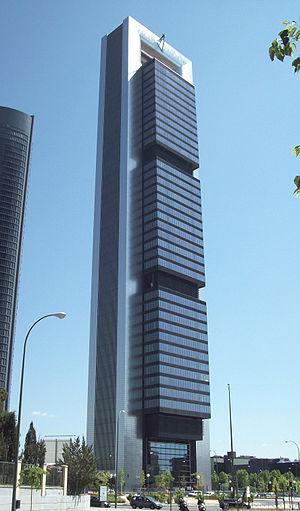
Cet article dresse une liste des plus hauts gratte-ciel européens, avec la hauteur, l'année de construction et le nombre d'étages.
La tour Cepsa est un gratte-ciel de bureaux de la ville de Madrid, capitale de l'Espagne.
Ces listes classent les bâtiments de l'Union européenne qui ont une hauteur d'au moins 150 mètres, mesurée selon les standards habituels. Sont compris dans ces mesures les flèches et les éléments architecturaux, à l'exclusion des antennes radio. Pour les bâtiments existants, ce sont les hauteurs actuelles qui sont retenues dans ces classements. Cette liste inclut les bâtiments en construction qui ont déjà atteint leur hauteur finale.